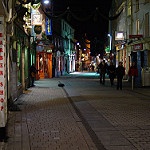
Scene: Outdoor